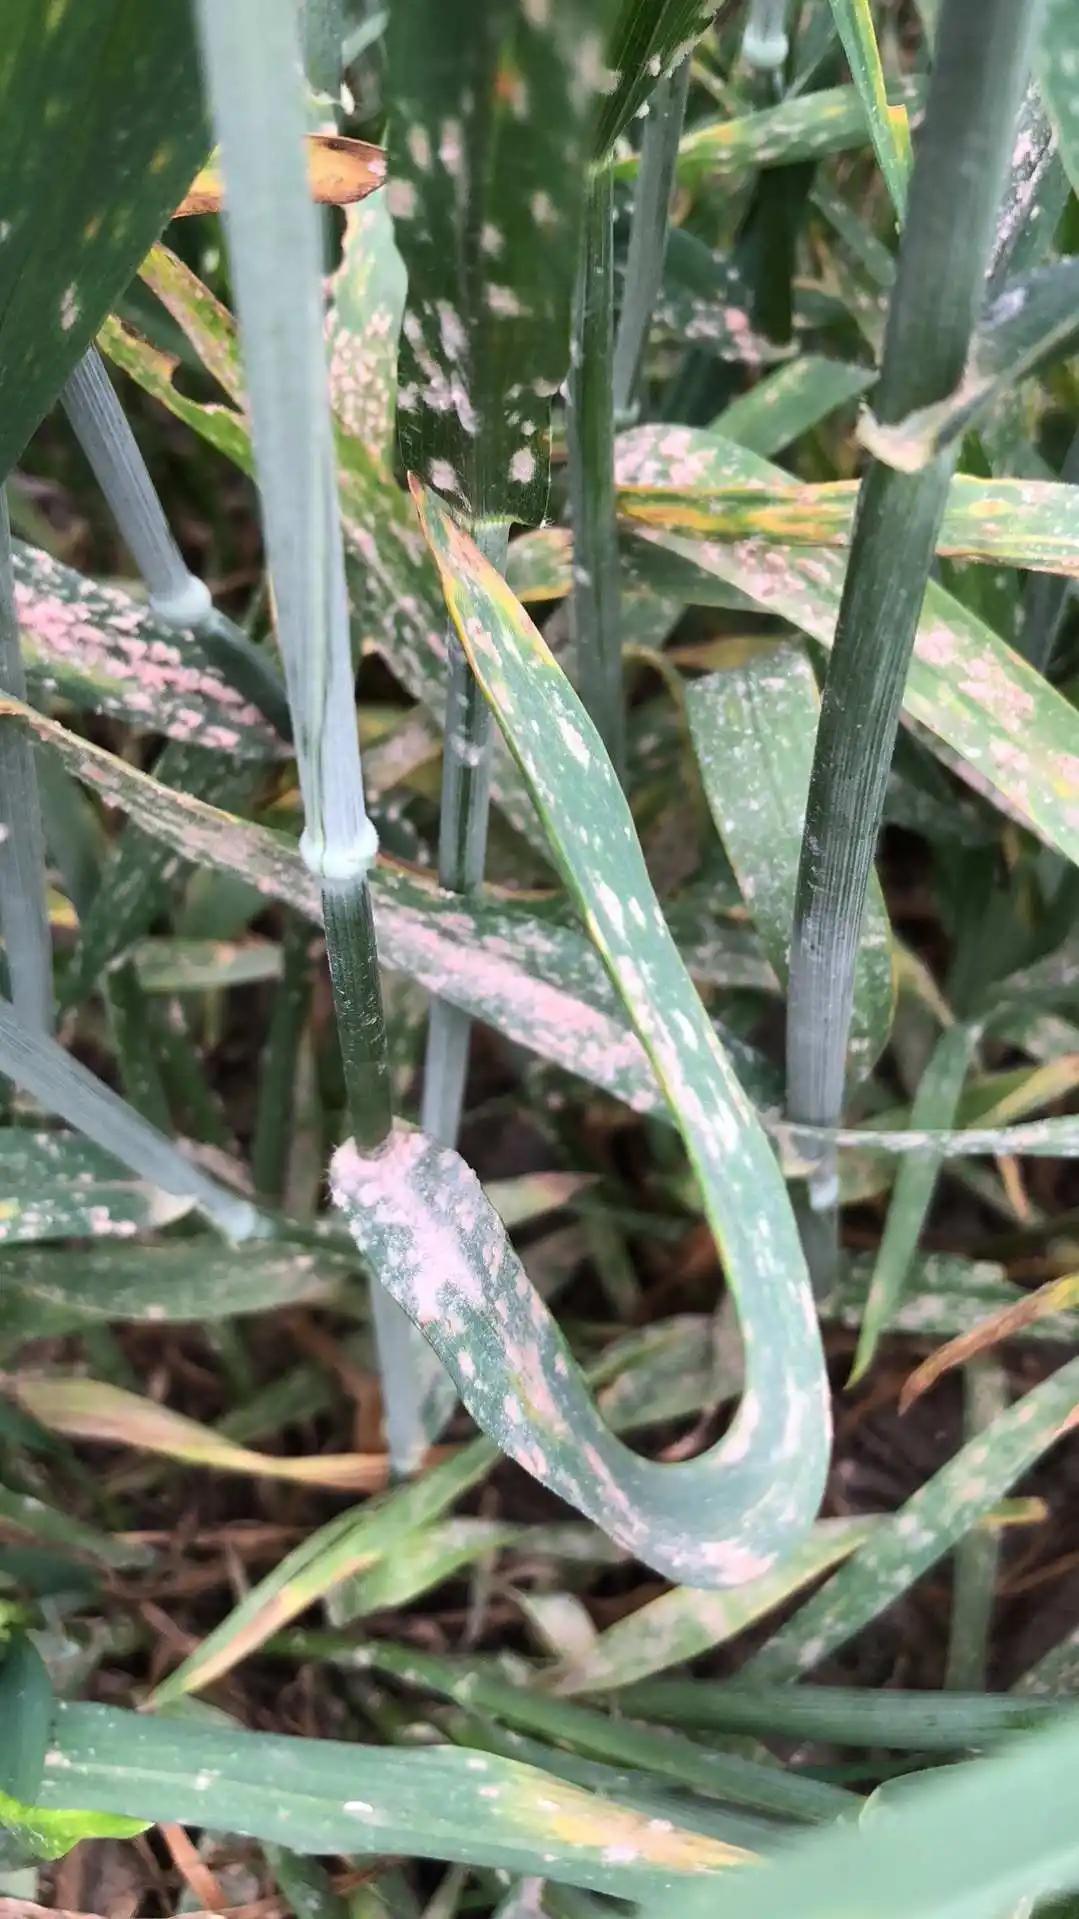
Plant: Wheat
Disease: wheat powdery mildew